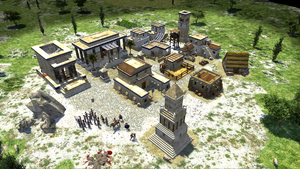
Capture d'écran du jeu vidéo 0 A.D. montrant les unités et les bâtiments de la faction des Carthaginois.
0 A.D. - Empires Ascendant, est un jeu vidéo de stratégie en temps réel historique en 3D développé et édité par Wildfire Games. Le titre du jeu fait référence à une année zéro fictive du calendrier grégorien, une commodité qui permet de faire coexister des civilisations qui ne se sont parfois pas rencontrées en réalité.